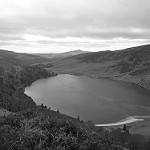
Label: B & W